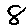
Label: 8